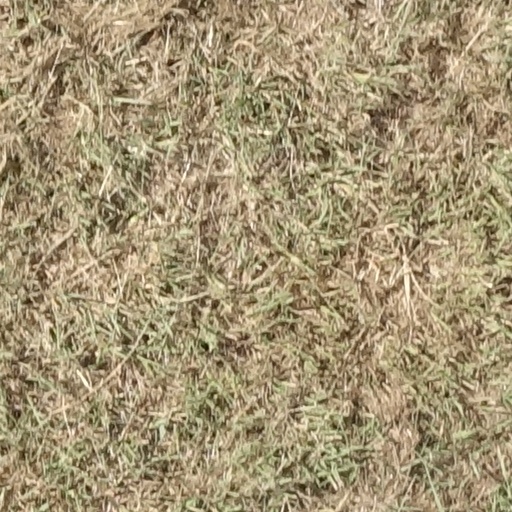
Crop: sorghum